Hestercombe Gardens

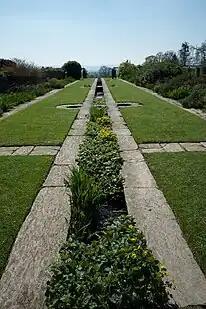
East side terrace, with Hestercombe House and the Rotunda in the background

The English landscape garden from the second half of the 18th century stands as the earliest garden within Hestercombe Gardens. This garden was crafted between 1750 and 1786 under the stewardship of the estate's then-owner, Coplestone Warre Bampfylde. Covering just over 16 acres, the Georgian landscape park is situated in a valley to the north of the manor house. Bampfylde himself envisioned and designed the landscape garden, drawing inspiration from the contemporary "Arcadian style", which was highly fashionable at the time. In these gardens, the emphasis was less on ornamental plants and more on creating specific atmospheres and viewpoints that harmonized with the surrounding landscape. Trees and shrubs were employed to evoke moods and vistas. The landscape garden included features like a cascade waterfall, seating areas at scenic spots, a small temple, as well as artificial ruins resembling a Greek-style temple and a mausoleum.